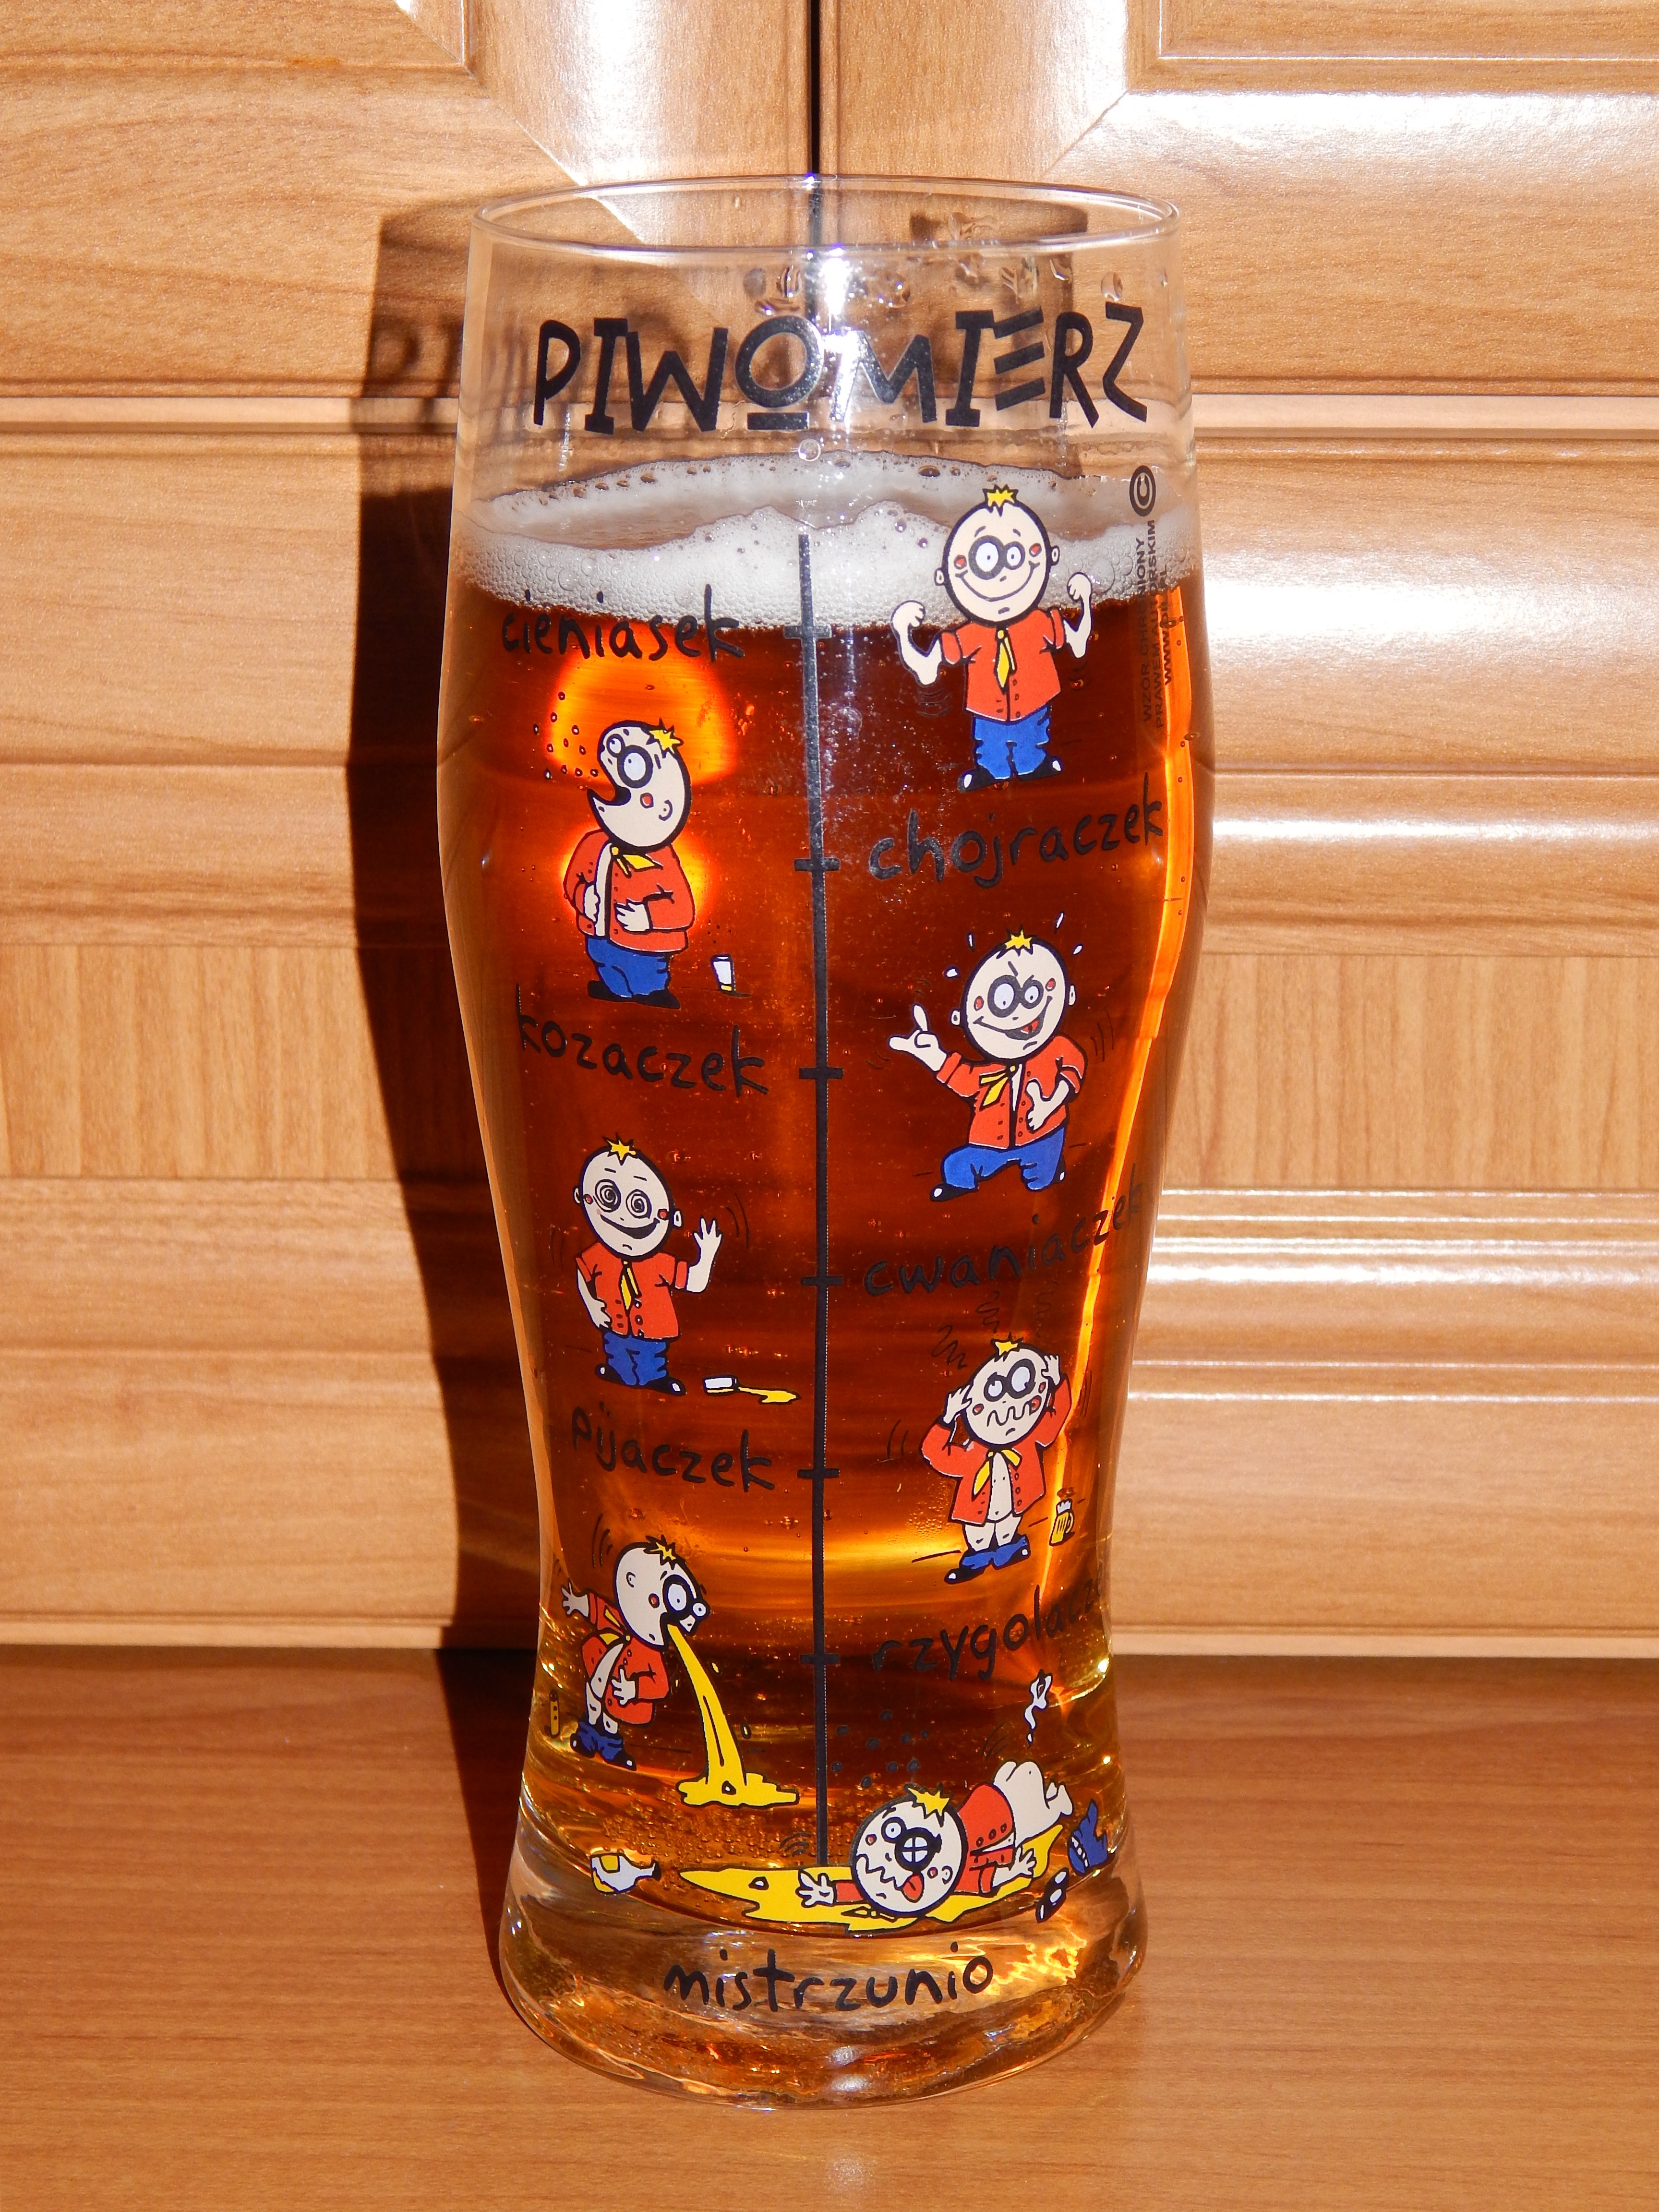
drink, bottle, mug, beer, glass bottle, product, beer bottle, distilled beverage, pint us, pint glass, drinkware, kufl beer